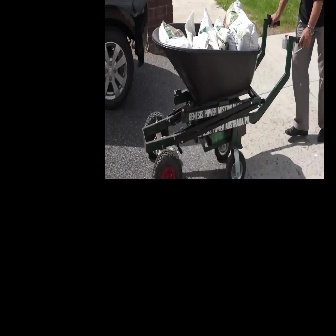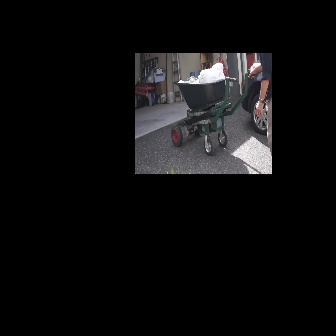
  Please identify the target specified by the bounding box [142,13,307,178] in the first image and locate it in the second image. Return the coordinates in [x_min,y_min,x_max,y_max] format.
Answer: [170,69,257,156]